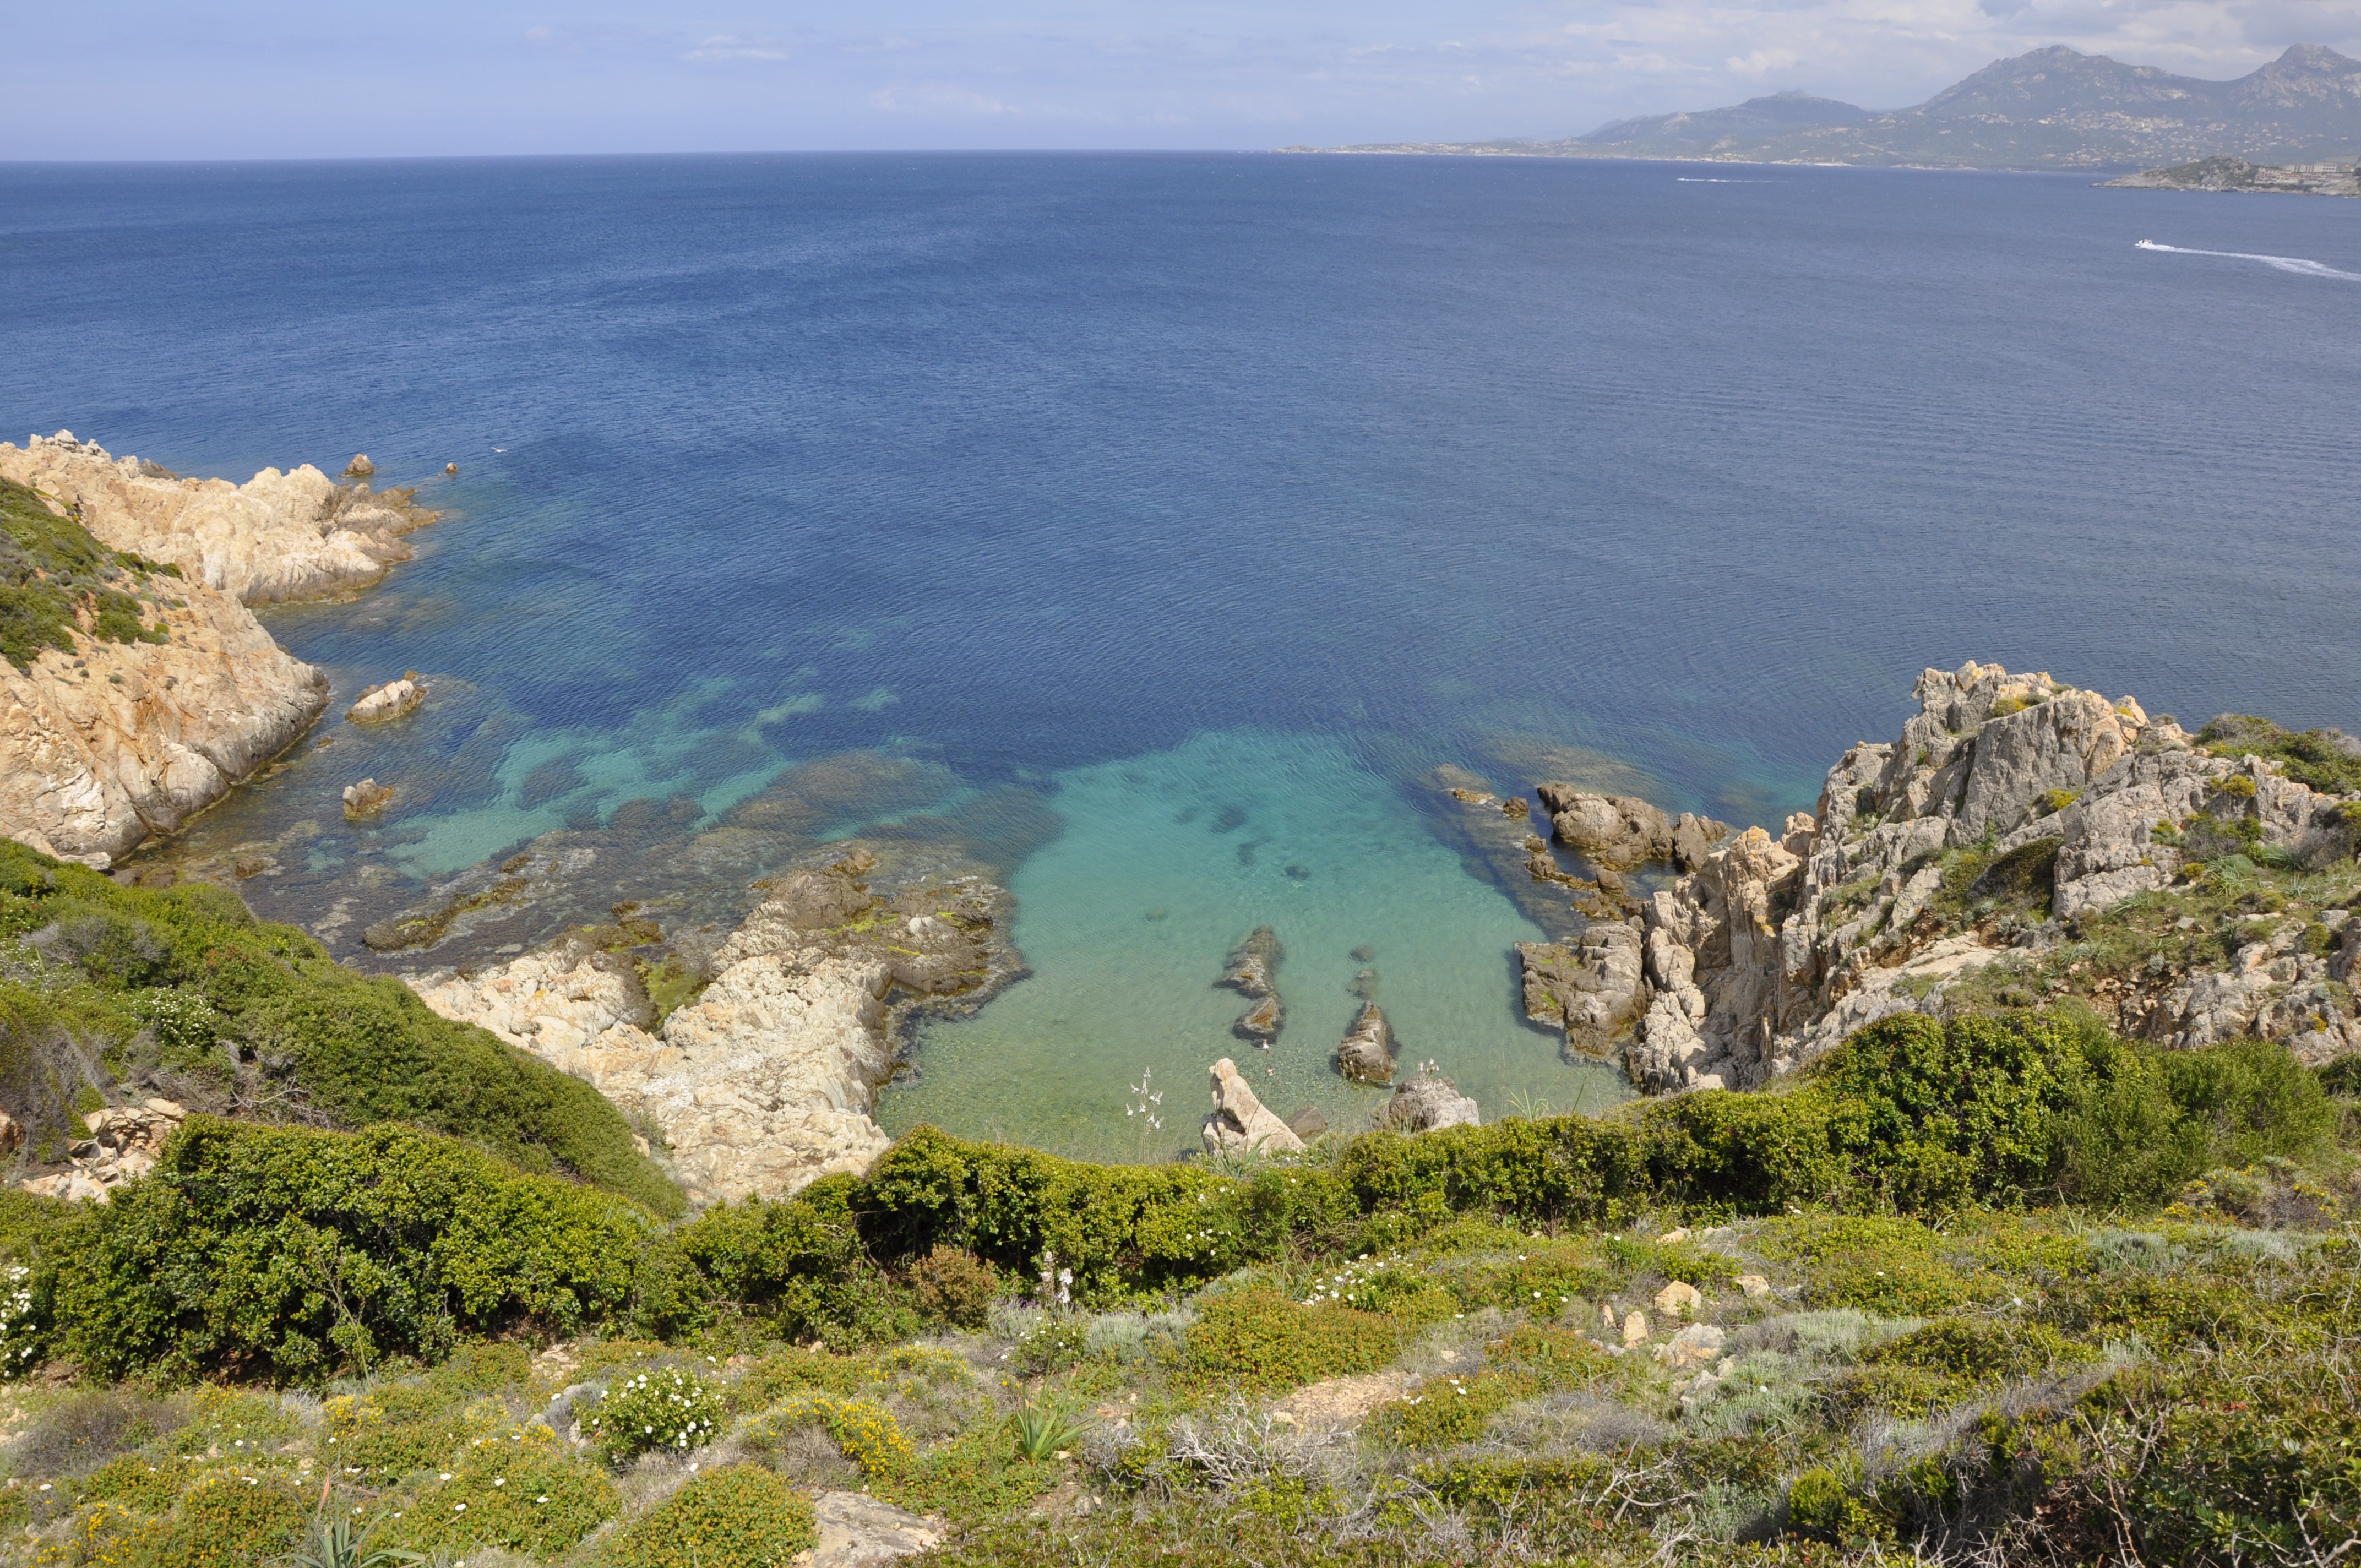
beach, landscape, sea, coast, nature, sun, hiking, travel, cliff, france, wild, cove, paradise, holiday, bay, island, reservoir, terrain, heat, plateau, beauty, ile, exotic, loch, cape, corsican, wild plants, landform, wild island, aerial photography, creeks, calvi, ballad, geographical feature